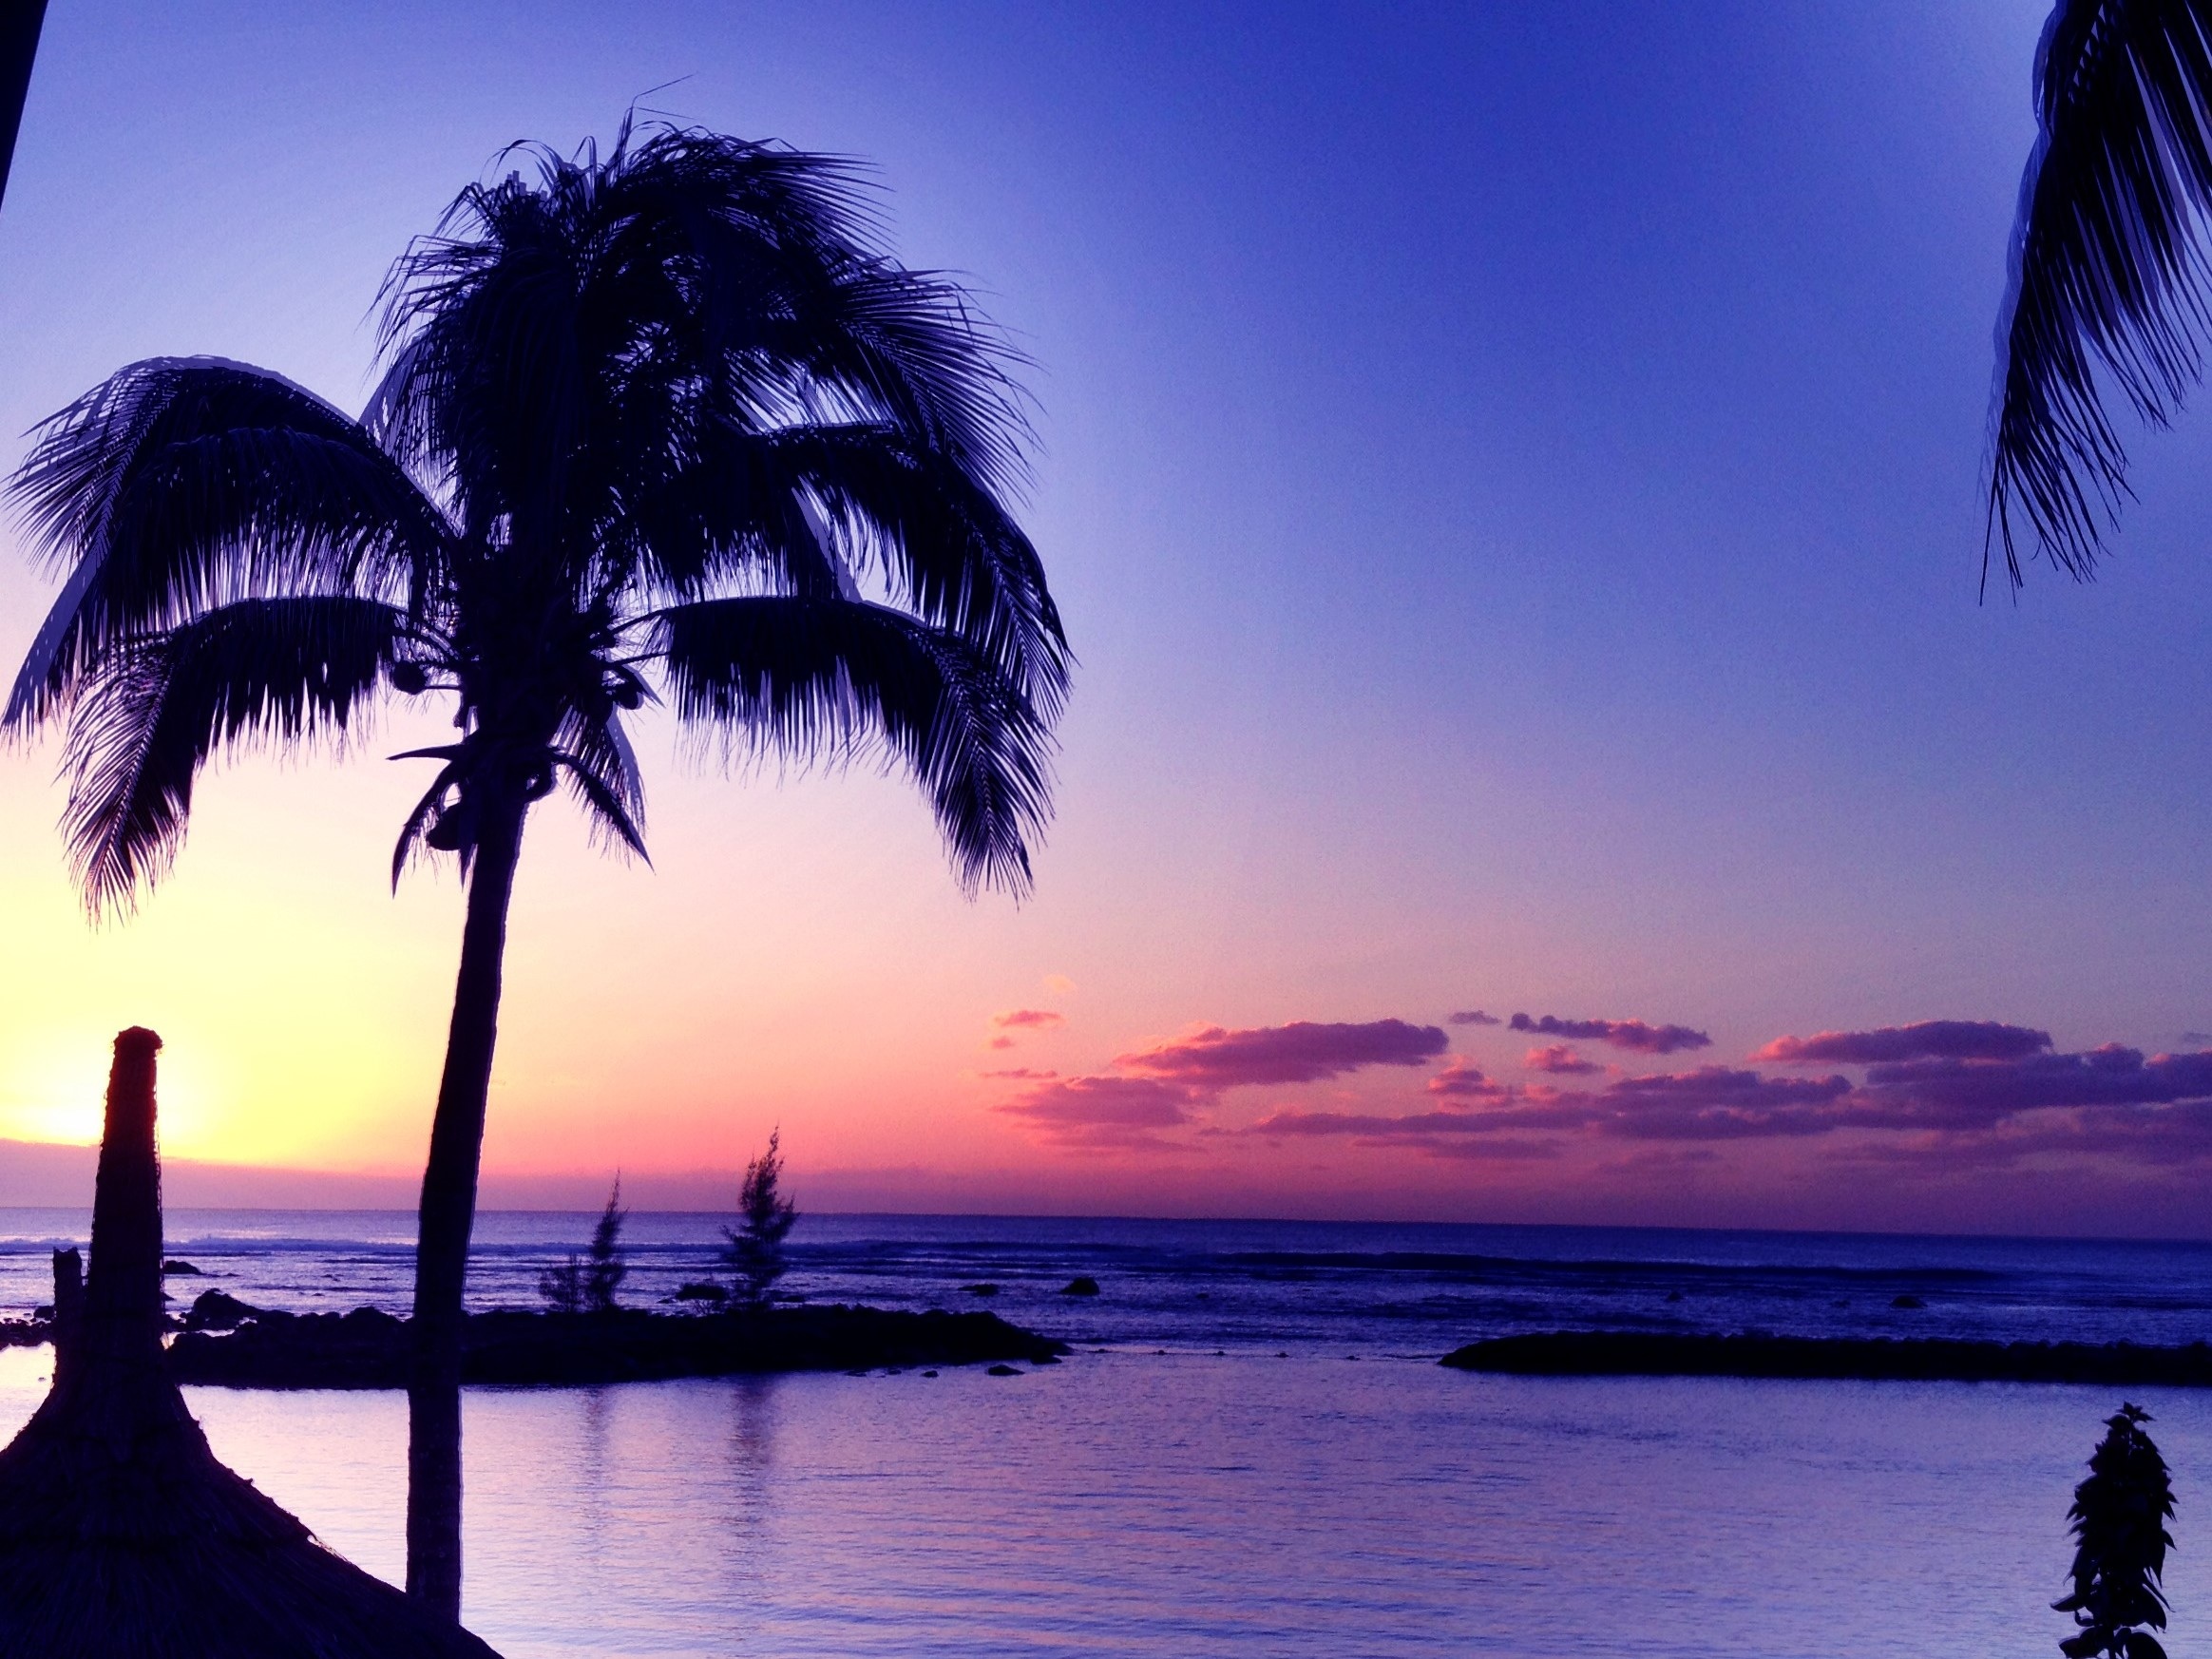
sea, tree, ocean, horizon, silhouette, sky, sunrise, sunset, sunlight, morning, wind, dawn, dusk, evening, reflection, arecales, palm family